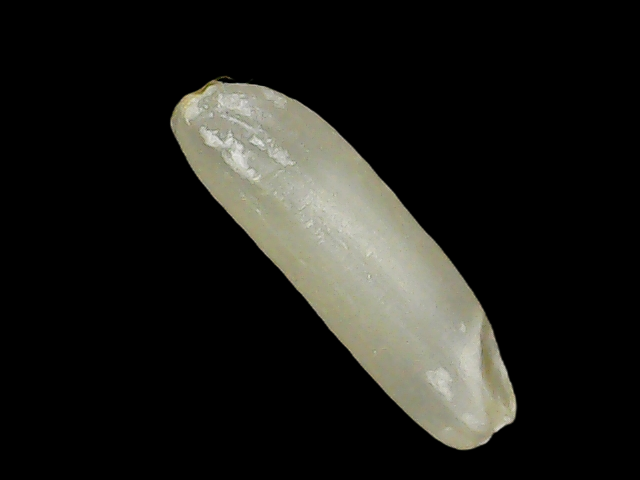
Rice variety: Binadhan21